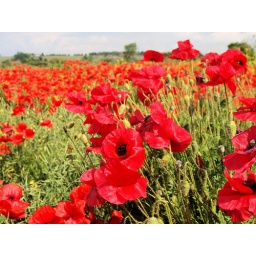
An English summer scene....fields of vibrant red poppies under a blue sky.